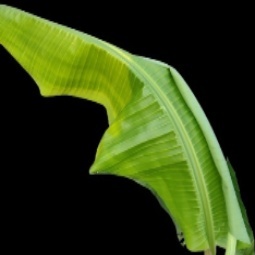
Label: Zinc